Post Office Palace (São Paulo)

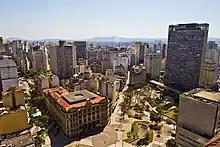
The area around the Post Office Palace.

With the exception of some sections of the first floor, which were made of rough granite, the facade of the Post Office Palace is entirely covered in pigmented mortar. The porch has an iron structure and a wired glass roof. All the metalwork used in the construction was made by the São Paulo School of Arts and Crafts. Inside the building, the walls were painted with smooth mortar, with only a few pillars having two colors. The floor is covered in polished granite. The ceiling is made of plasterboard with a few light fittings.